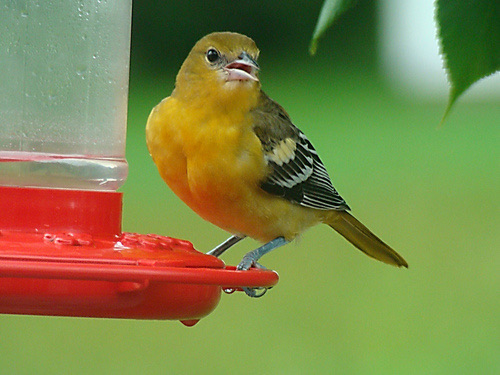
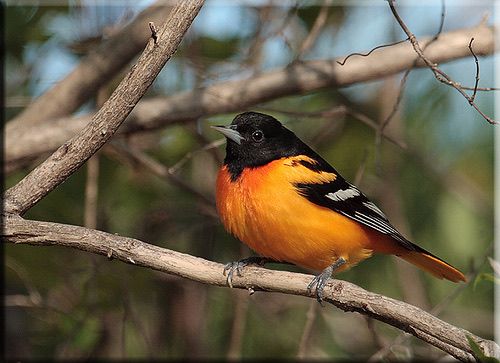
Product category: misc
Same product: yes